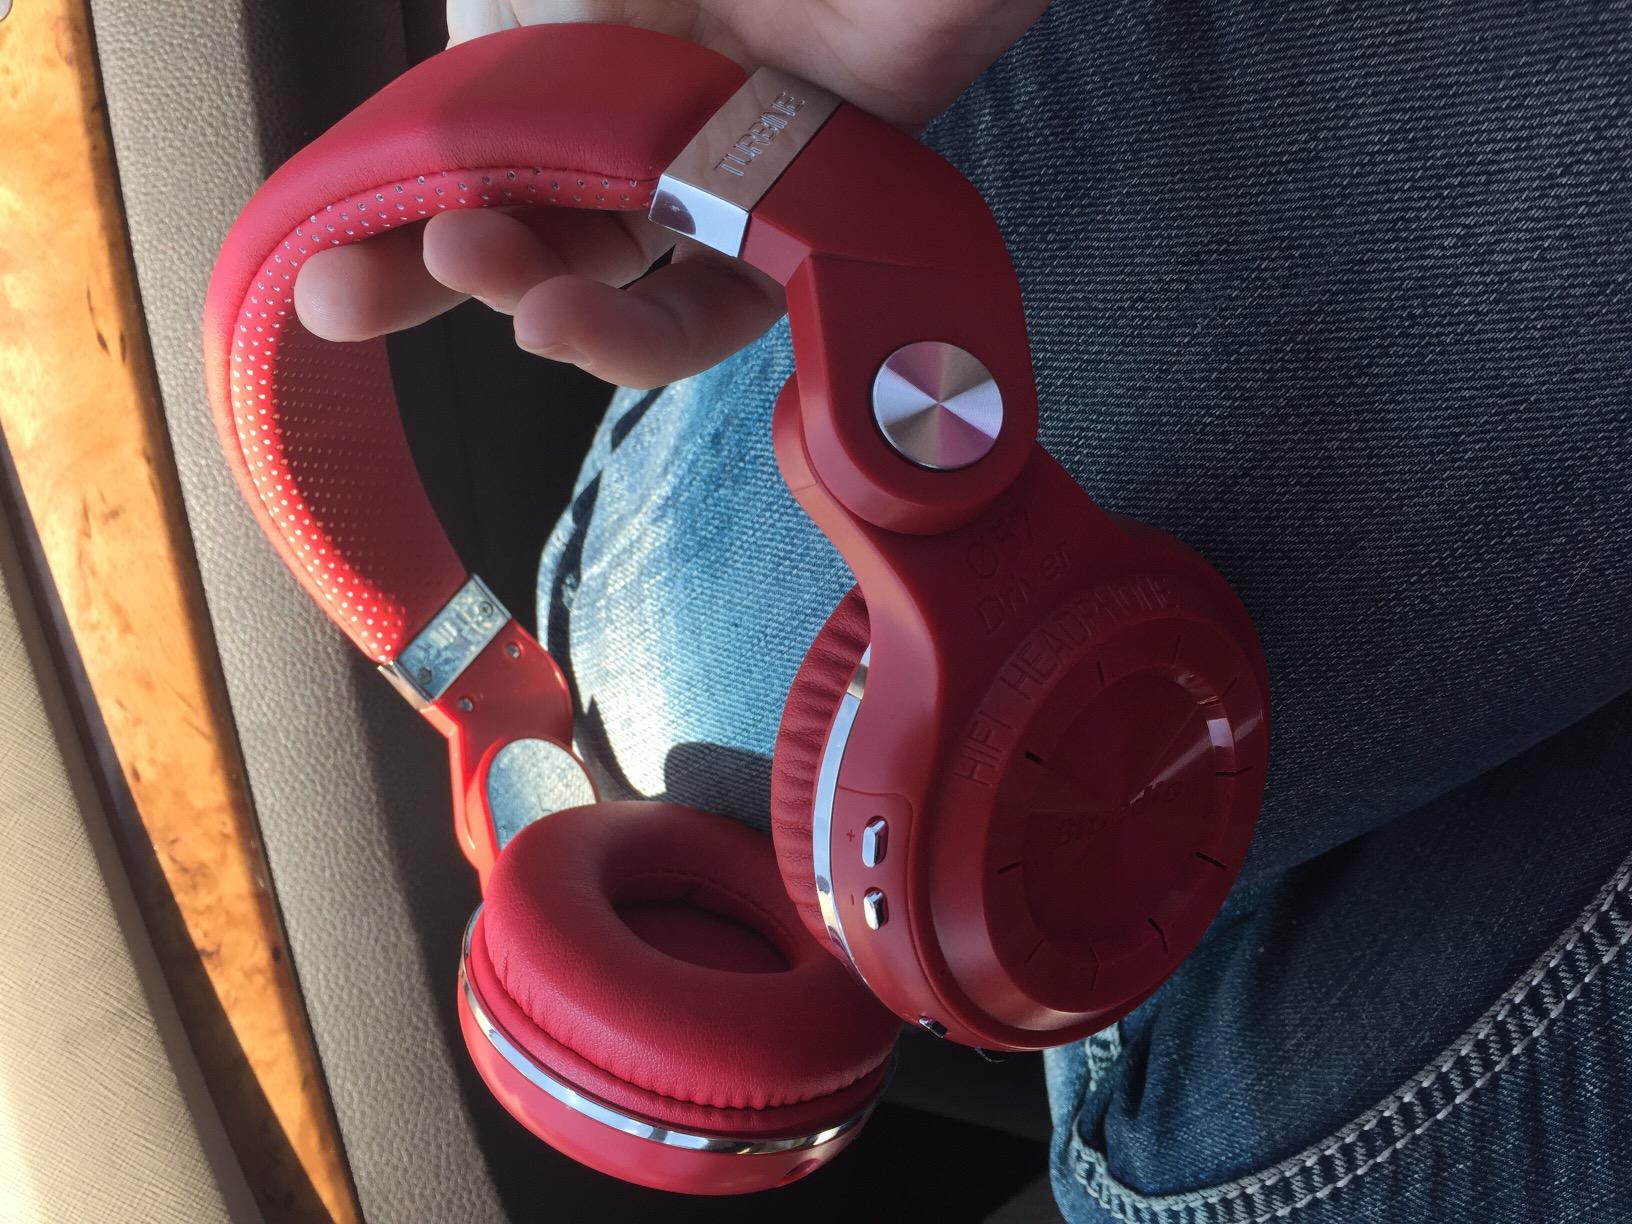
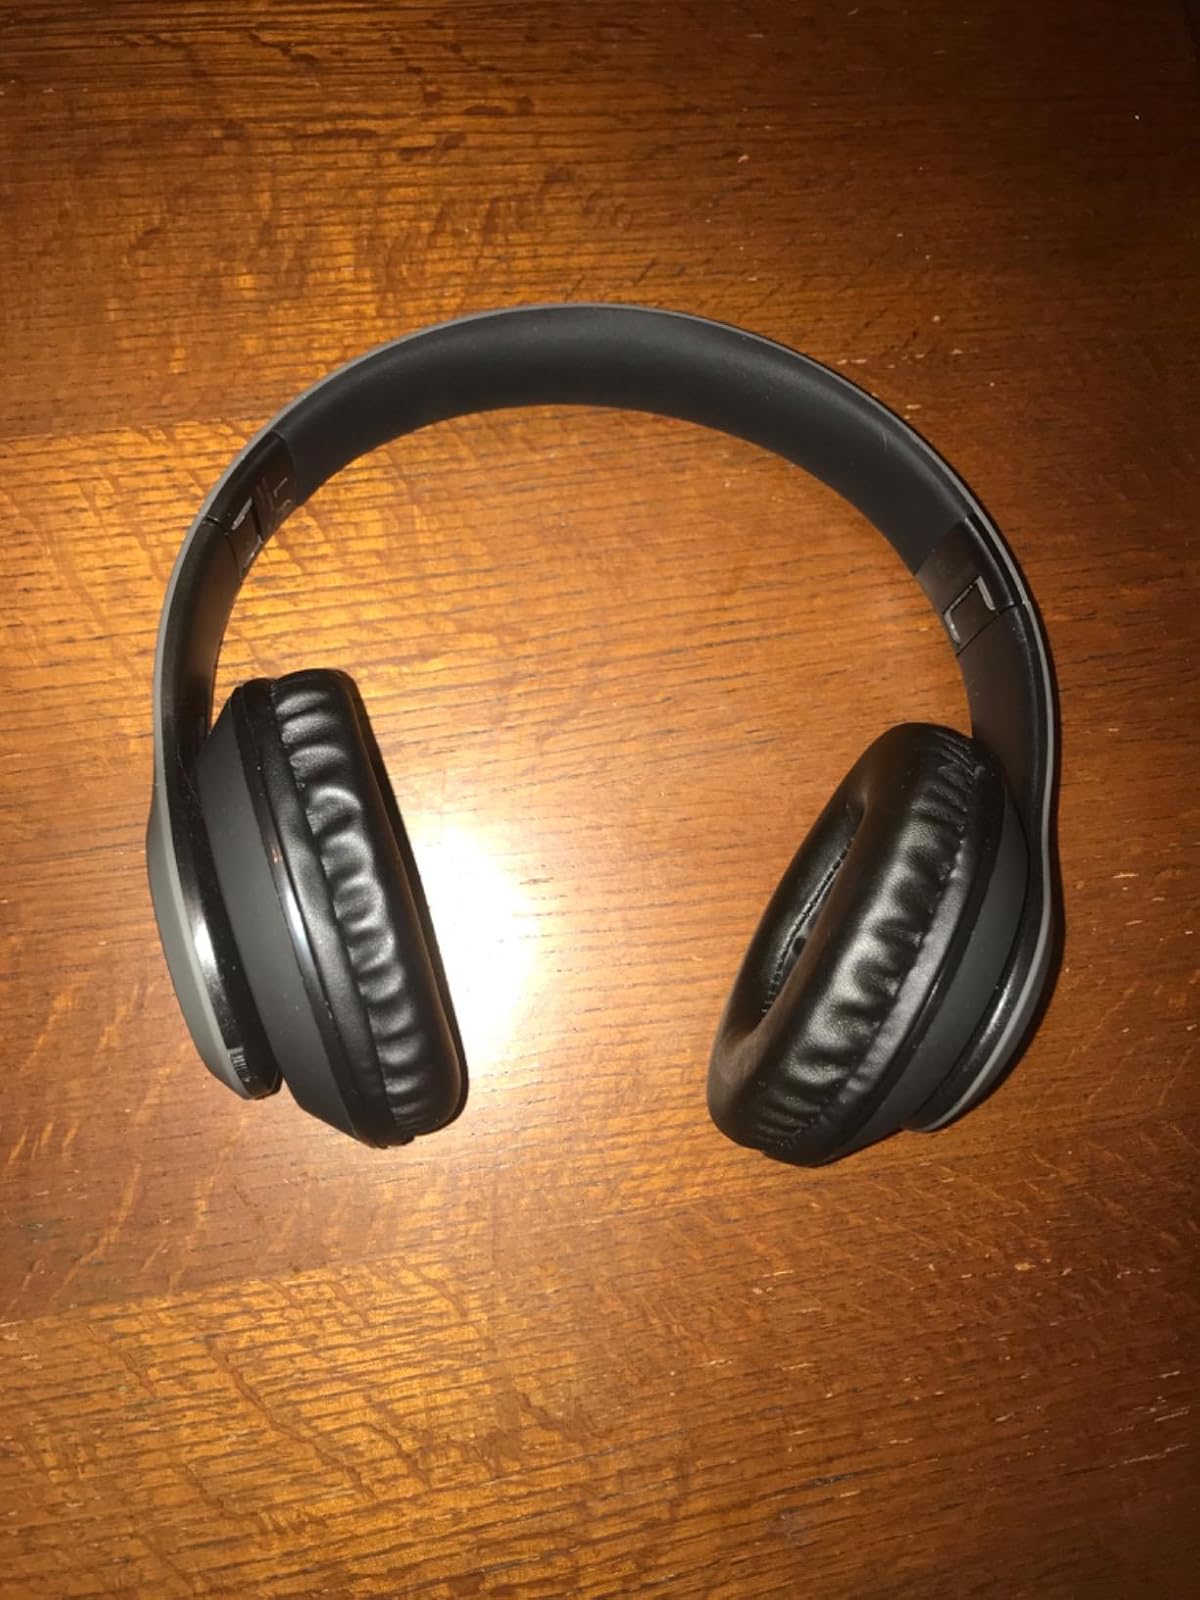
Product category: headphones
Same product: no